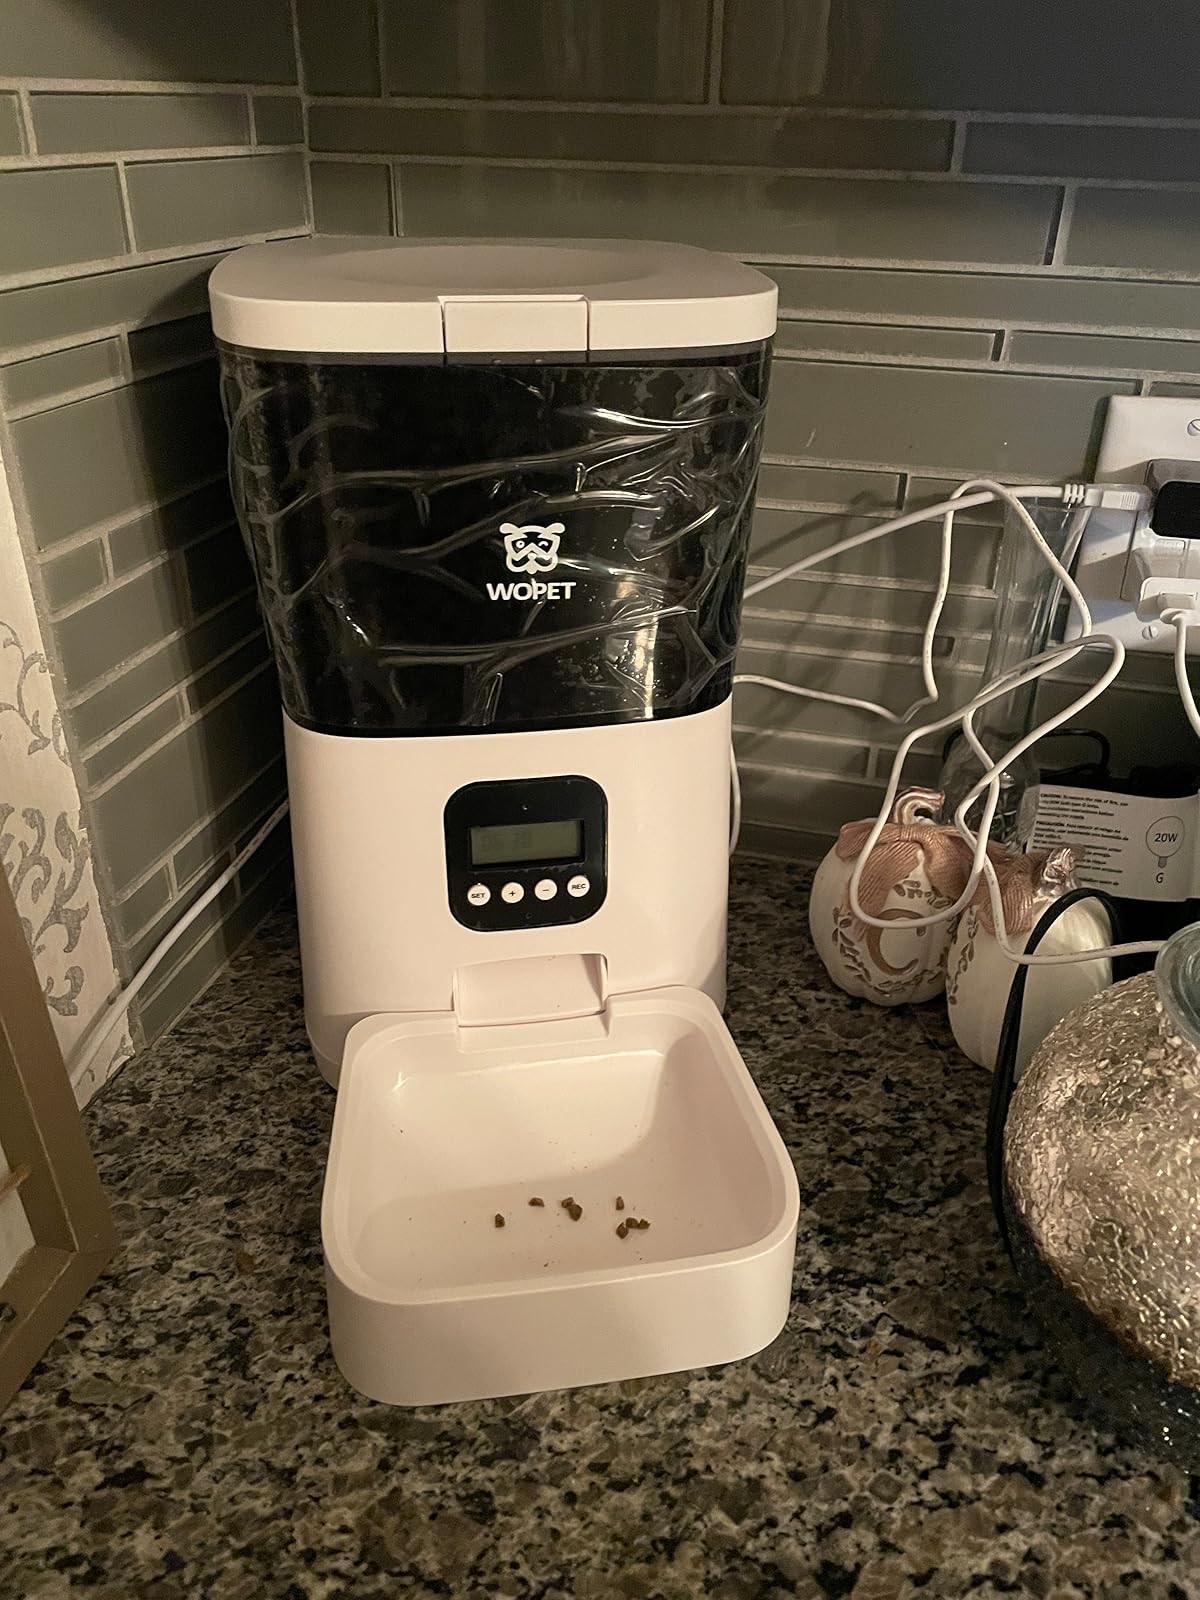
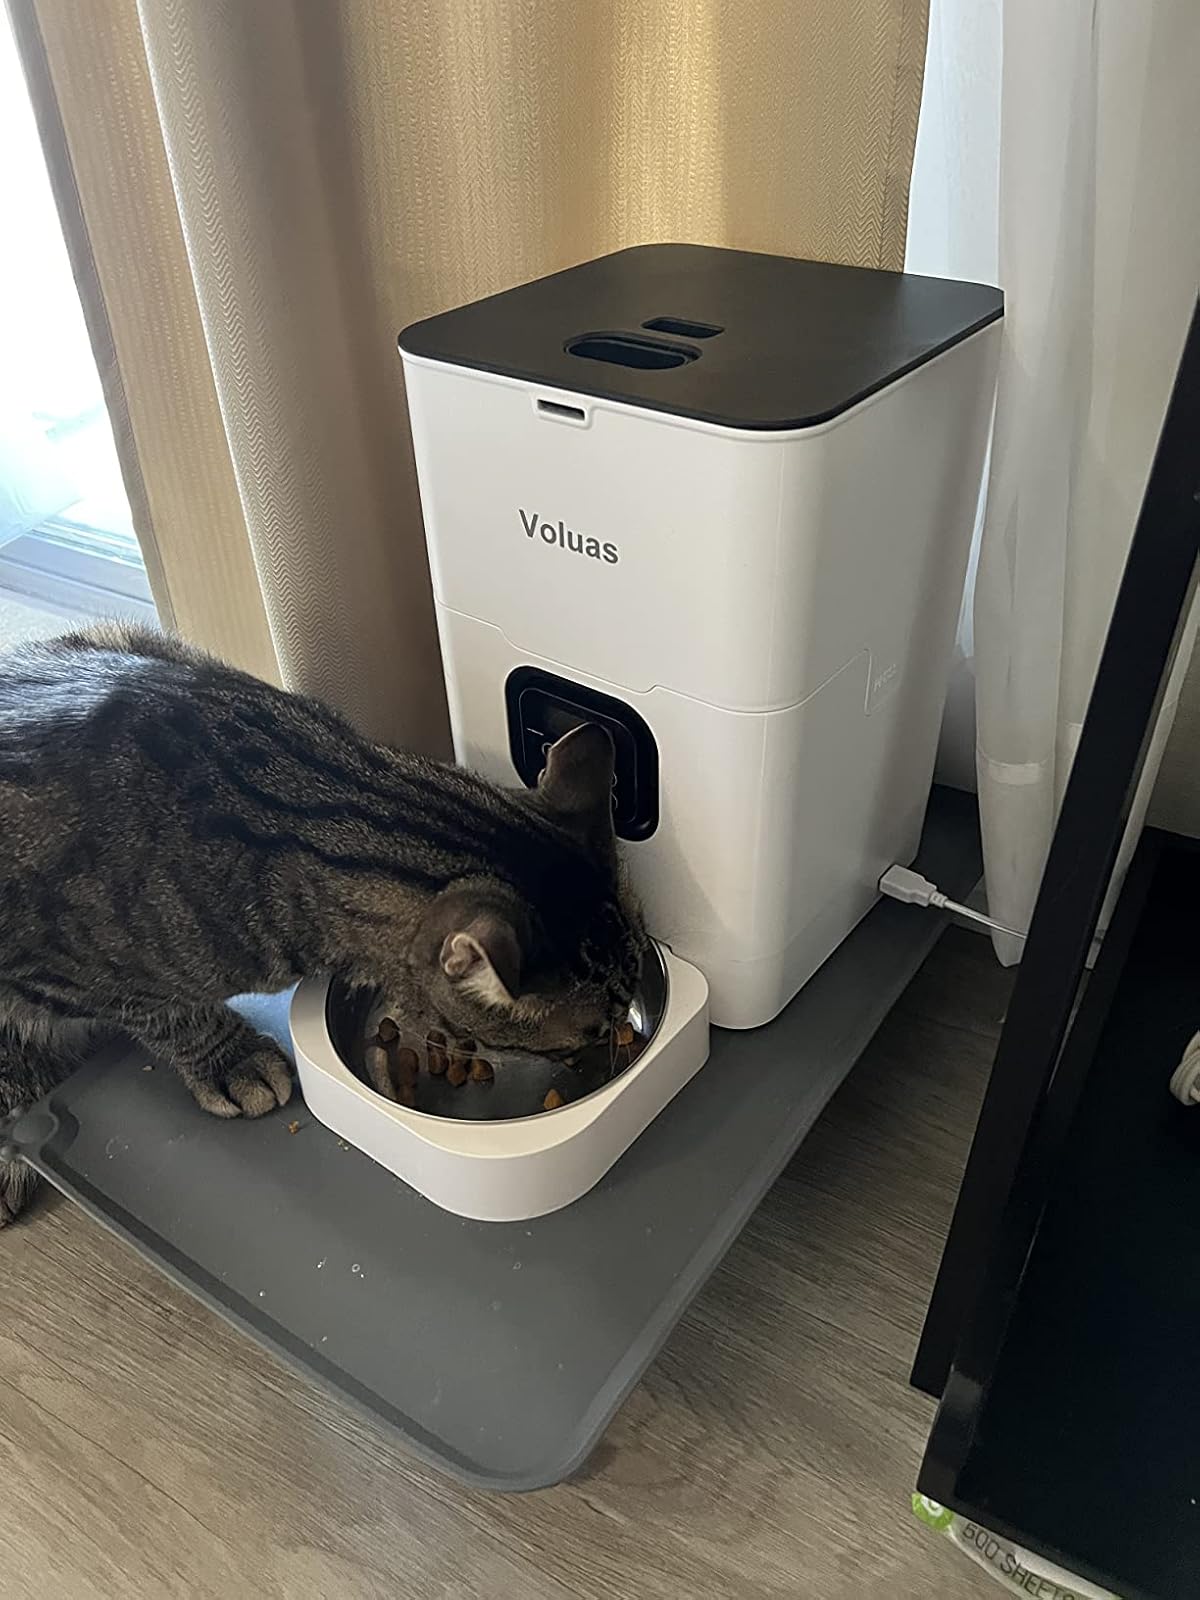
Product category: items_feeder
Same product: no